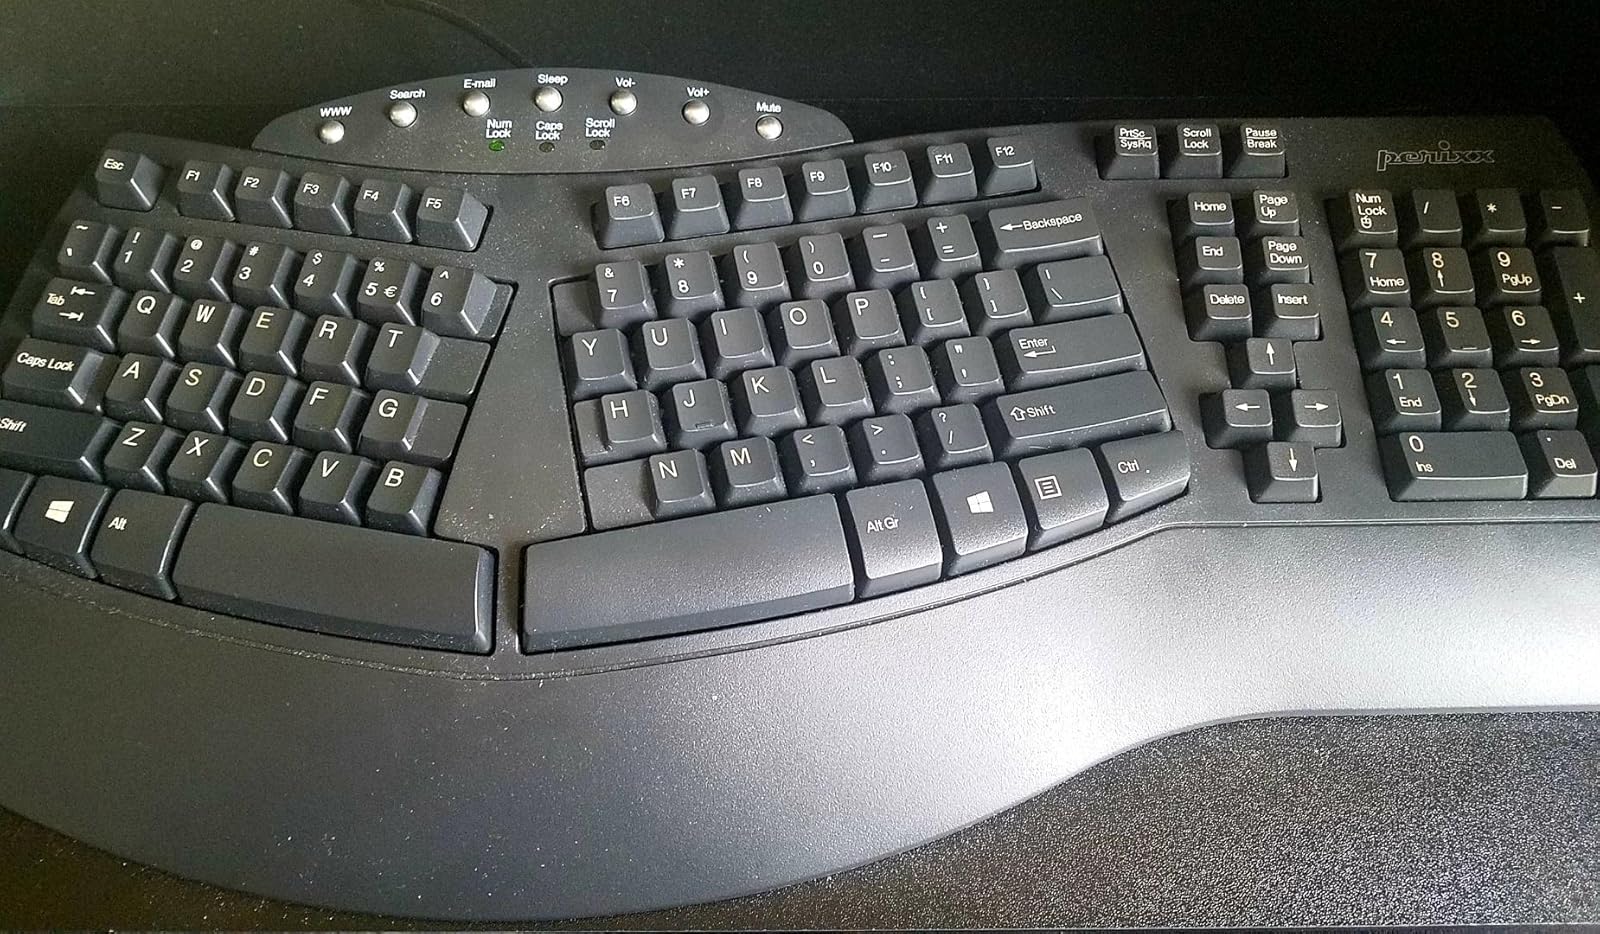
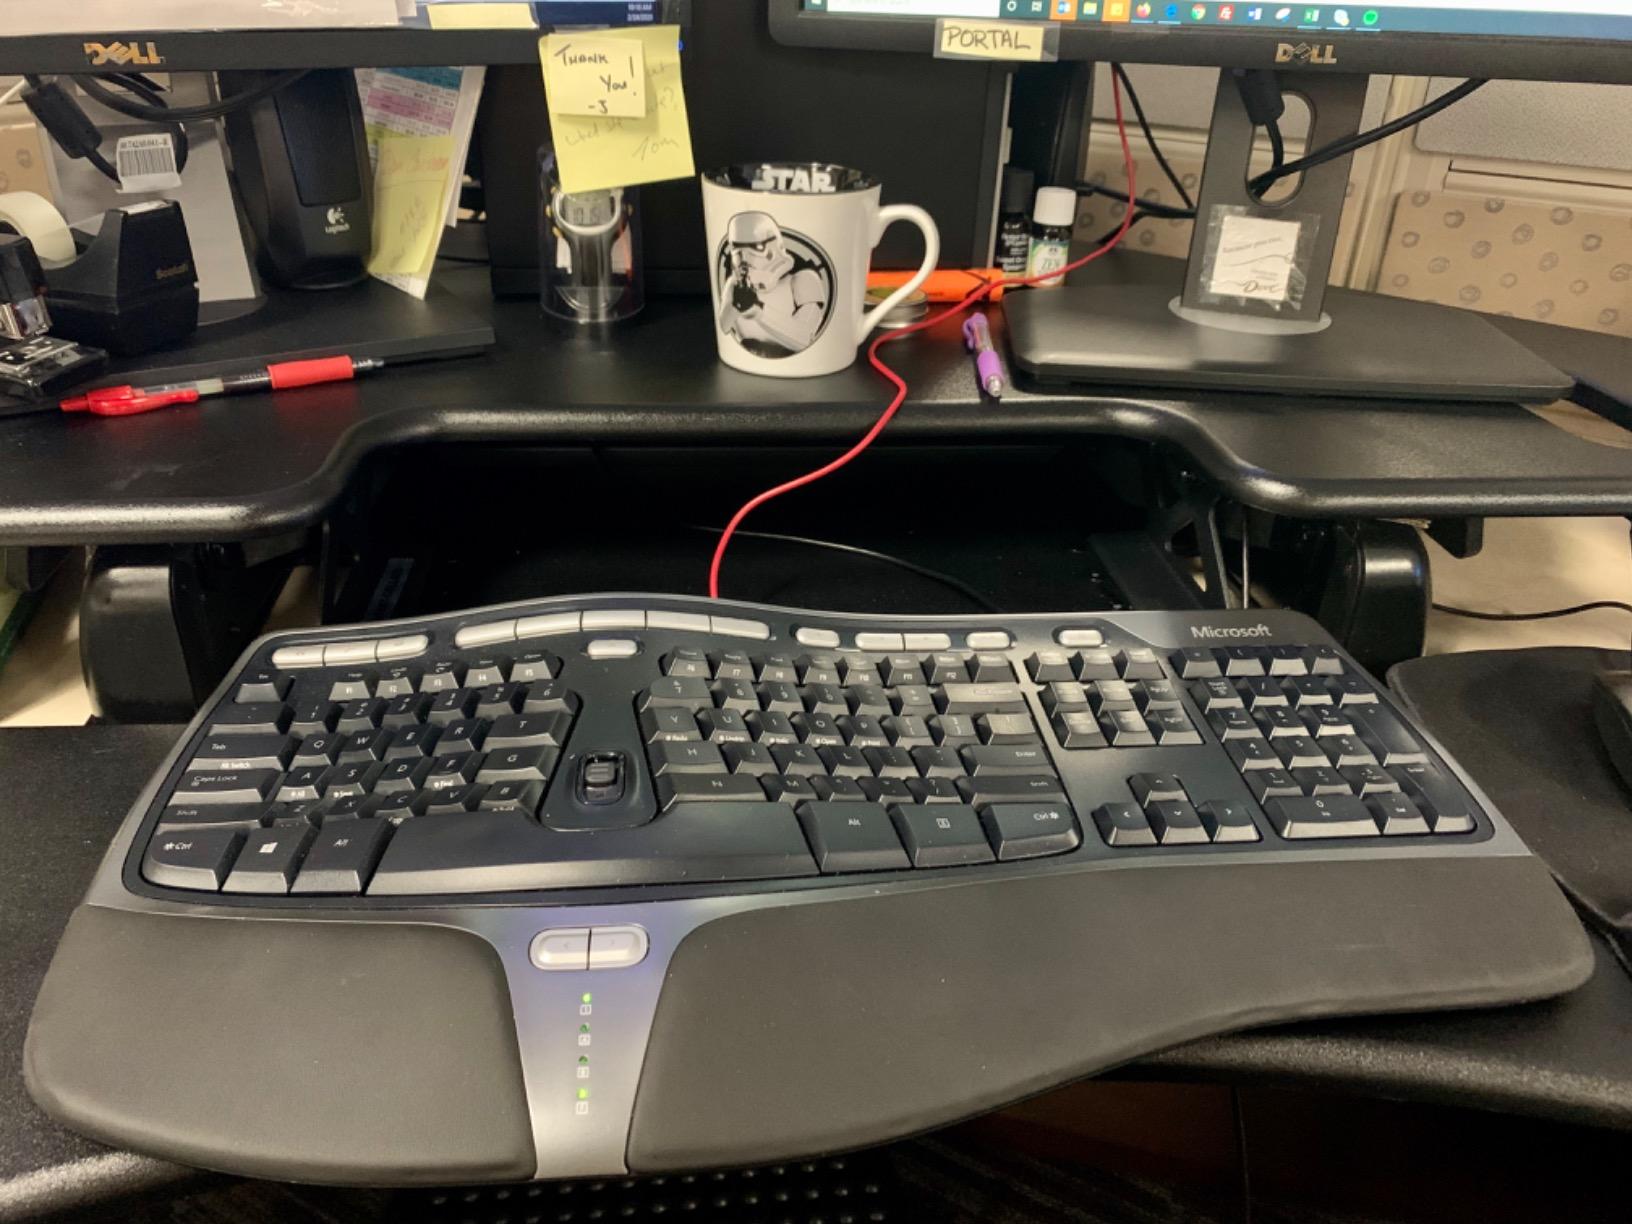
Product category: keyboard
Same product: no